The Fighting Ranger (serial)

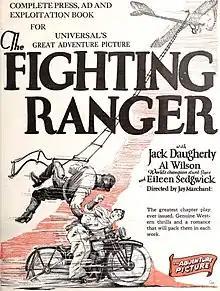
Advertisement

The Fighting Ranger is a 1925 American silent Western film serial directed by Jay Marchant and starring Jack Dougherty. The film is now considered to be lost.